Meum

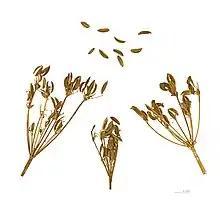
Fruits and seeds

"Meum" has been cultivated in Scotland, where the roots were eaten as a root vegetable. The delicate, feathery foliage has been used as a condiment and in the preparation of a wide variety of home remedies as a diuretic, to control menstruation and uterine complaints and to treat catarrh, hysteria and stomach ailments. The scent of the roots of "Meum" has much in common with those of two other edible/medicinal umbellifers: "Levisticum officinale" and "Angelica archangelica", while the aromatic flavour of "Meum" leaves is somewhat like "Melilot" (which owes its aroma of new-mown hay to coumarin) and is communicated to milk and butter when cows feed on the foliage in spring. The curious name "Baldmoney" is said to be derived from the name of the god Baldr (Scandinavian mythology) – to whom the plant was dedicated. In German it is known as "Bärwurz" [bear wort], feminine gender ("die") for the plant and masculine gender ("der") for a variety of Bavarian schnapps which is flavoured with its extract.